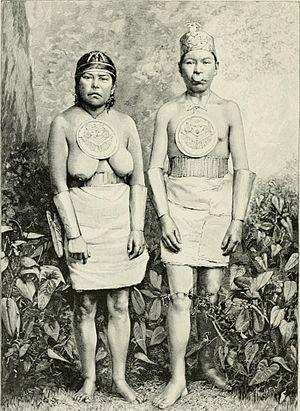
Les Chibchas ou Tchibtchas ou Muiscas sont une communauté précolombienne de l'actuelle Colombie, vivant autour de l'actuelle Bogota, conquise en 1536 par le conquistador Gonzalo Jiménez de Quesada, à la recherche de l'Eldorado.